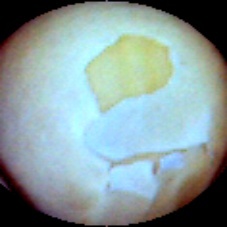
Label: Skin-damaged